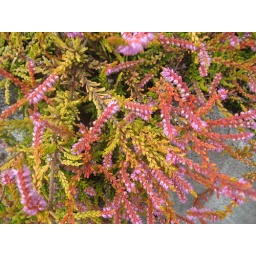
I love the pink flowers against the golden foliage.